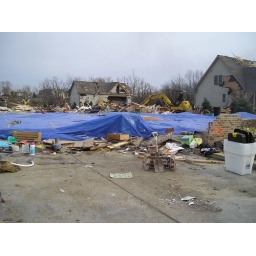
Looking southeast while standing on garage floor. Neighbor's garage and home are in background.